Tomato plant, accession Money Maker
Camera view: bottom (45 deg); turntable rotation: 330 degrees
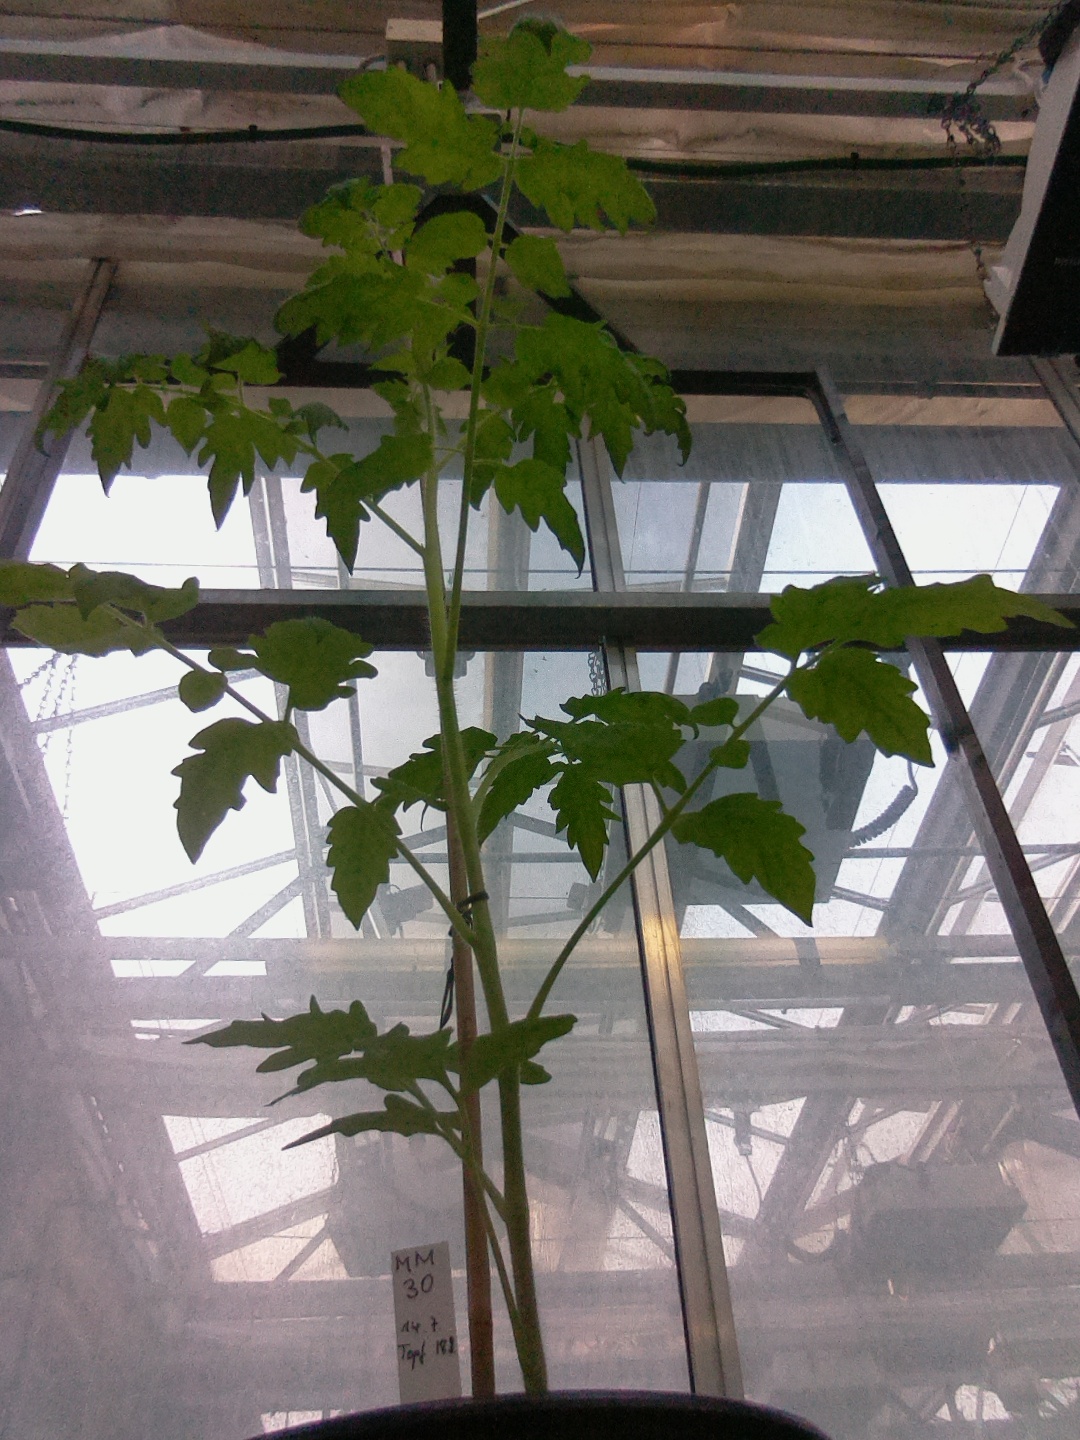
BBCH growth stage 15: 10 of true leaves visible